Beyond Brotherhood

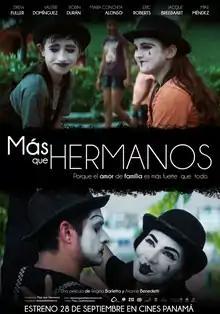
Film poster

Beyond Brotherhood is a 2017 drama film directed by Arianne Benedetti. It was selected as the Panamanian entry for the Best Foreign Language Film at the 90th Academy Awards, but it was not nominated.